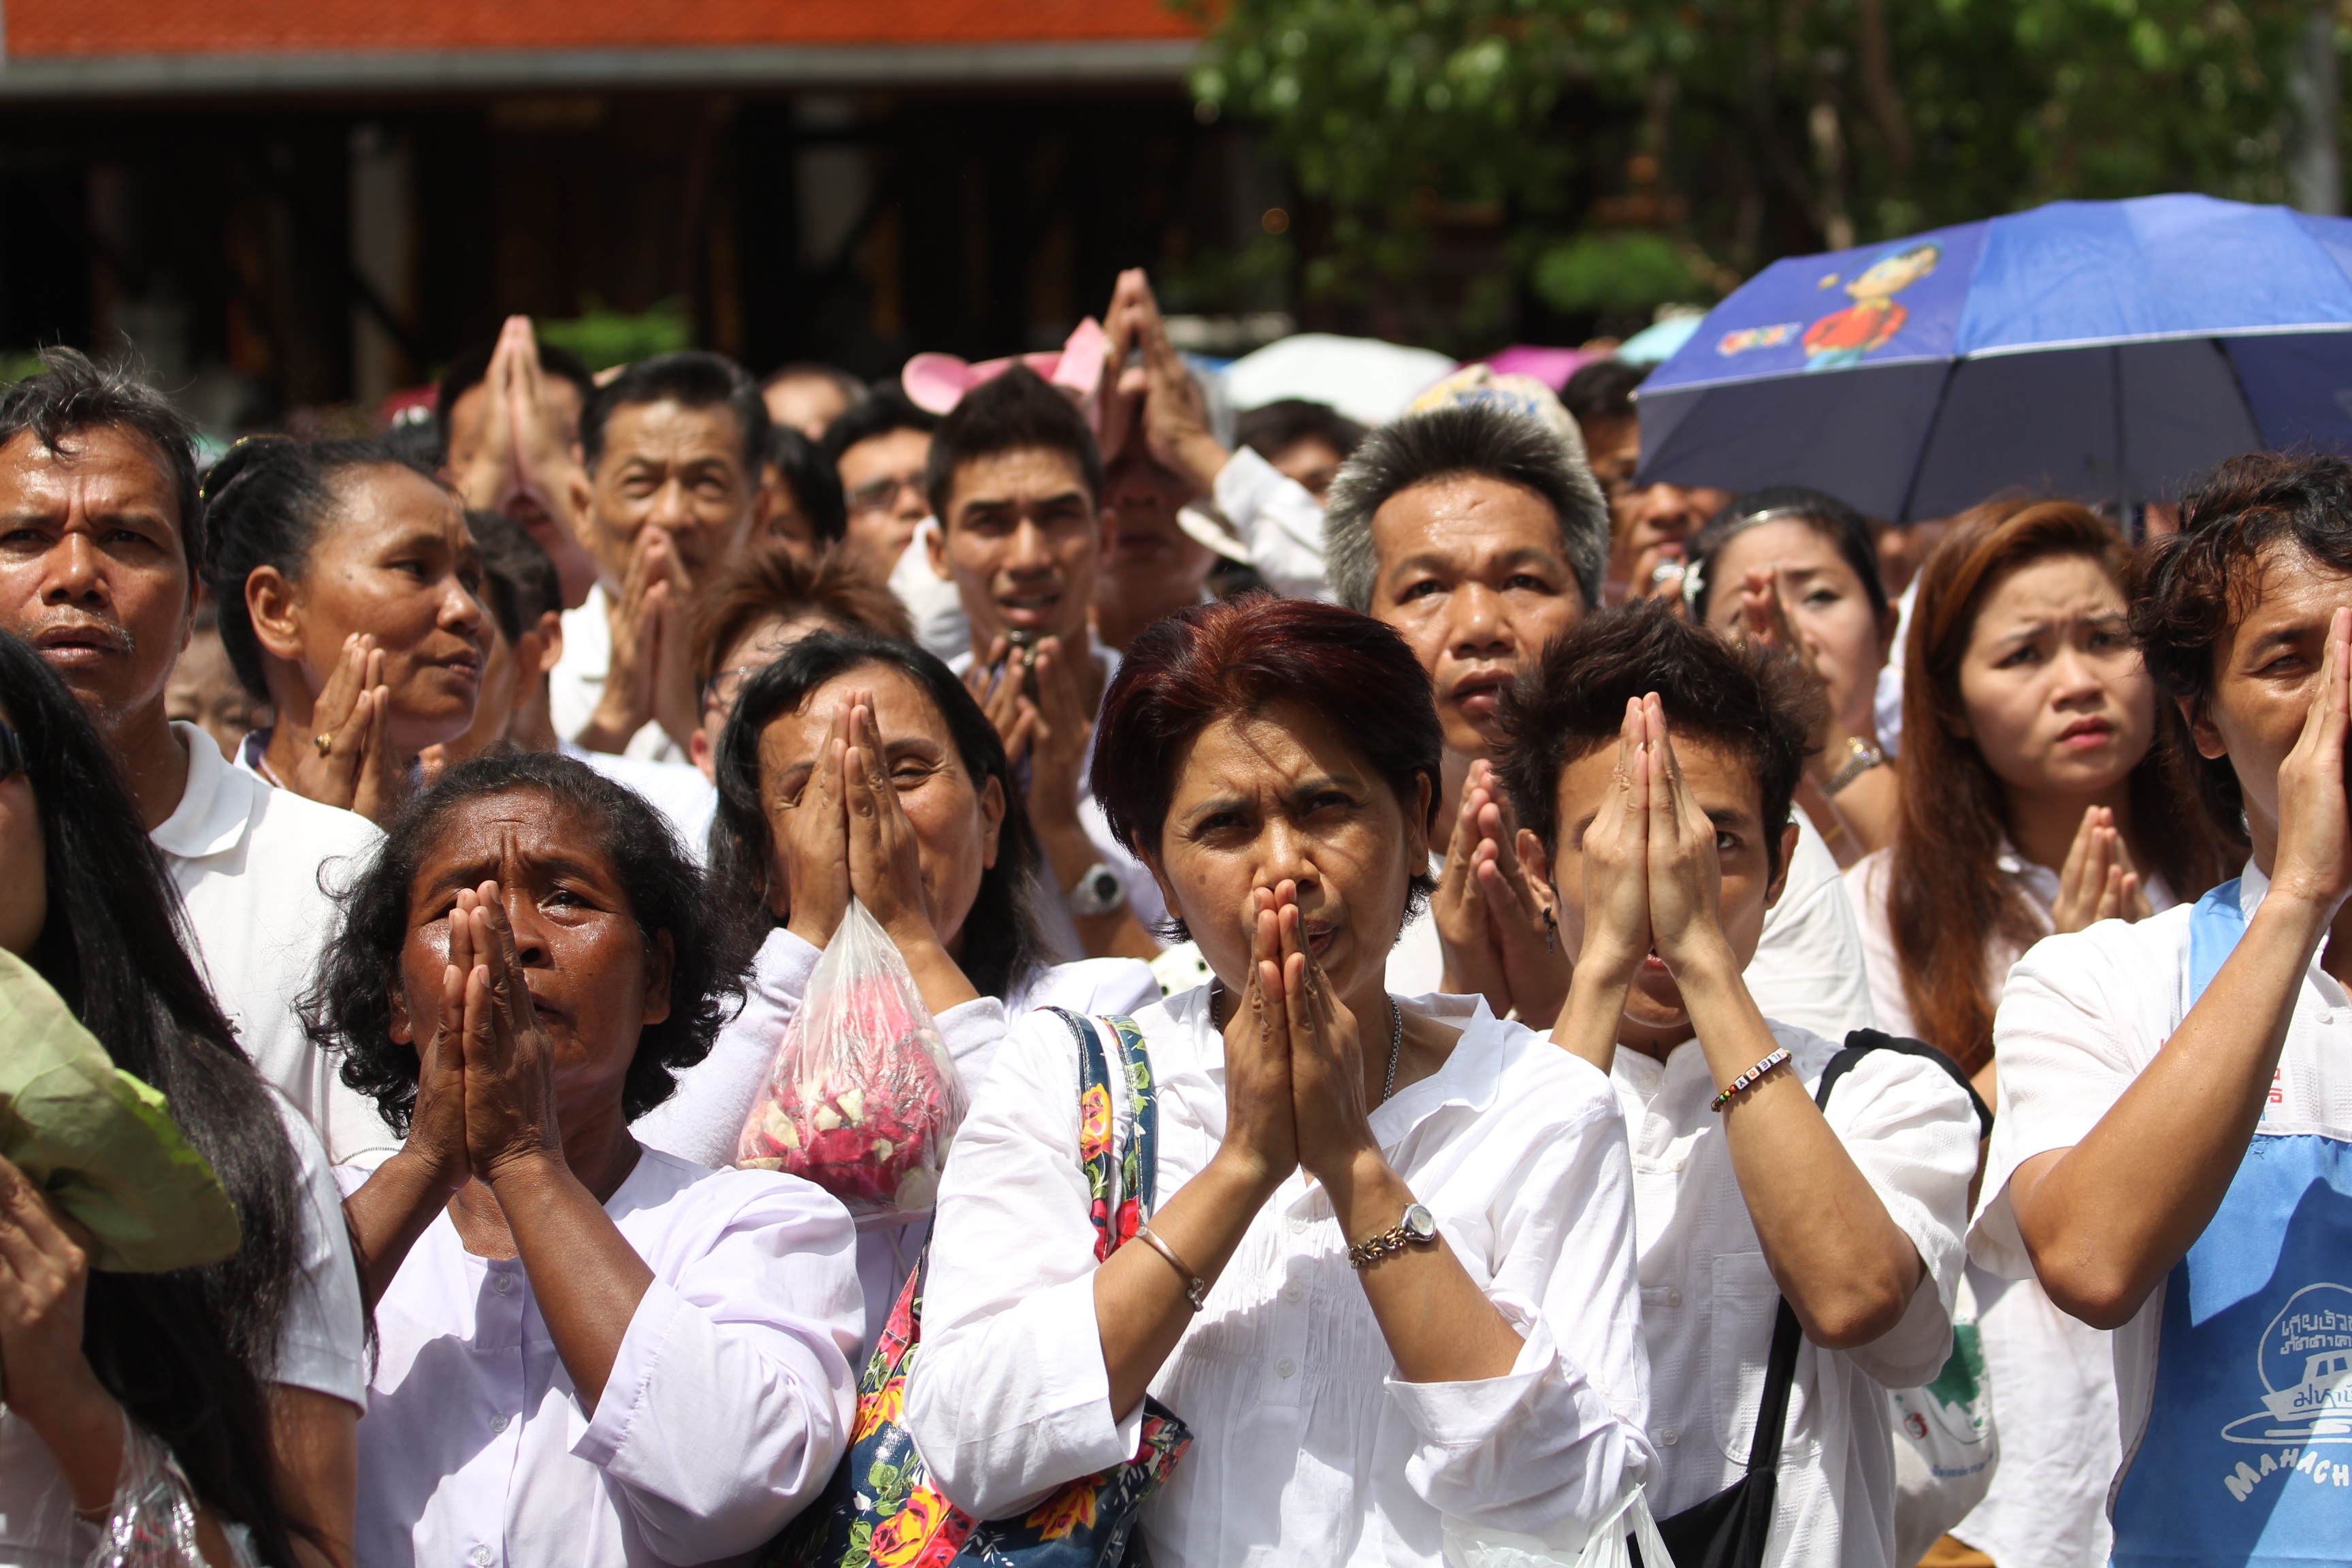
people, crowd, youth, buddhism, religion, asia, praying, thailand, education, temple, prayer, thai, belief, buddhists, believers